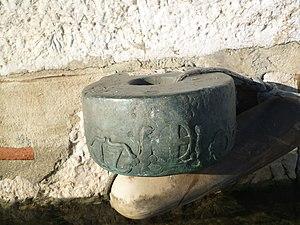
Darse de Villefranche-sur-Mer
La darse de Villefranche-sur-Mer est le port historique de cette ville des Alpes-Maritimes, sur la Côte d'Azur. Elle est l'ancien arsenal du Duché de Savoie, devenu plus tard Royaume de Sardaigne. Les principaux bâtiments du port sont protégés par les Monuments historiques depuis 1991.